Herbertingen–Isny railway

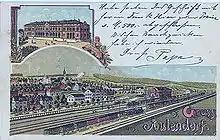
Aulendorf station from a postcard of 1900

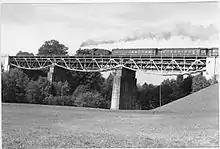
Hämmerle bridge in Hergatz

The Herbertingen–Isny railway (also known in German as the "Württembergische Allgäubahn" or "Württemberg-Allgäu-Bahn"—Württemberg Allgäu Railway) is a single-track railway in the German state of Baden-Württemberg. The Leutkirch–Kißlegg section is part of an upgraded long-distance route between Munich and Lindau, which was completed in 2020.